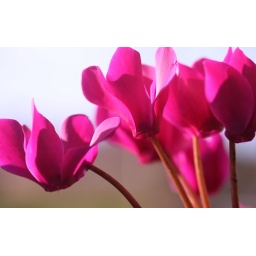
These cyclamen in my window box create a lovely shot of colour in the view from my window.